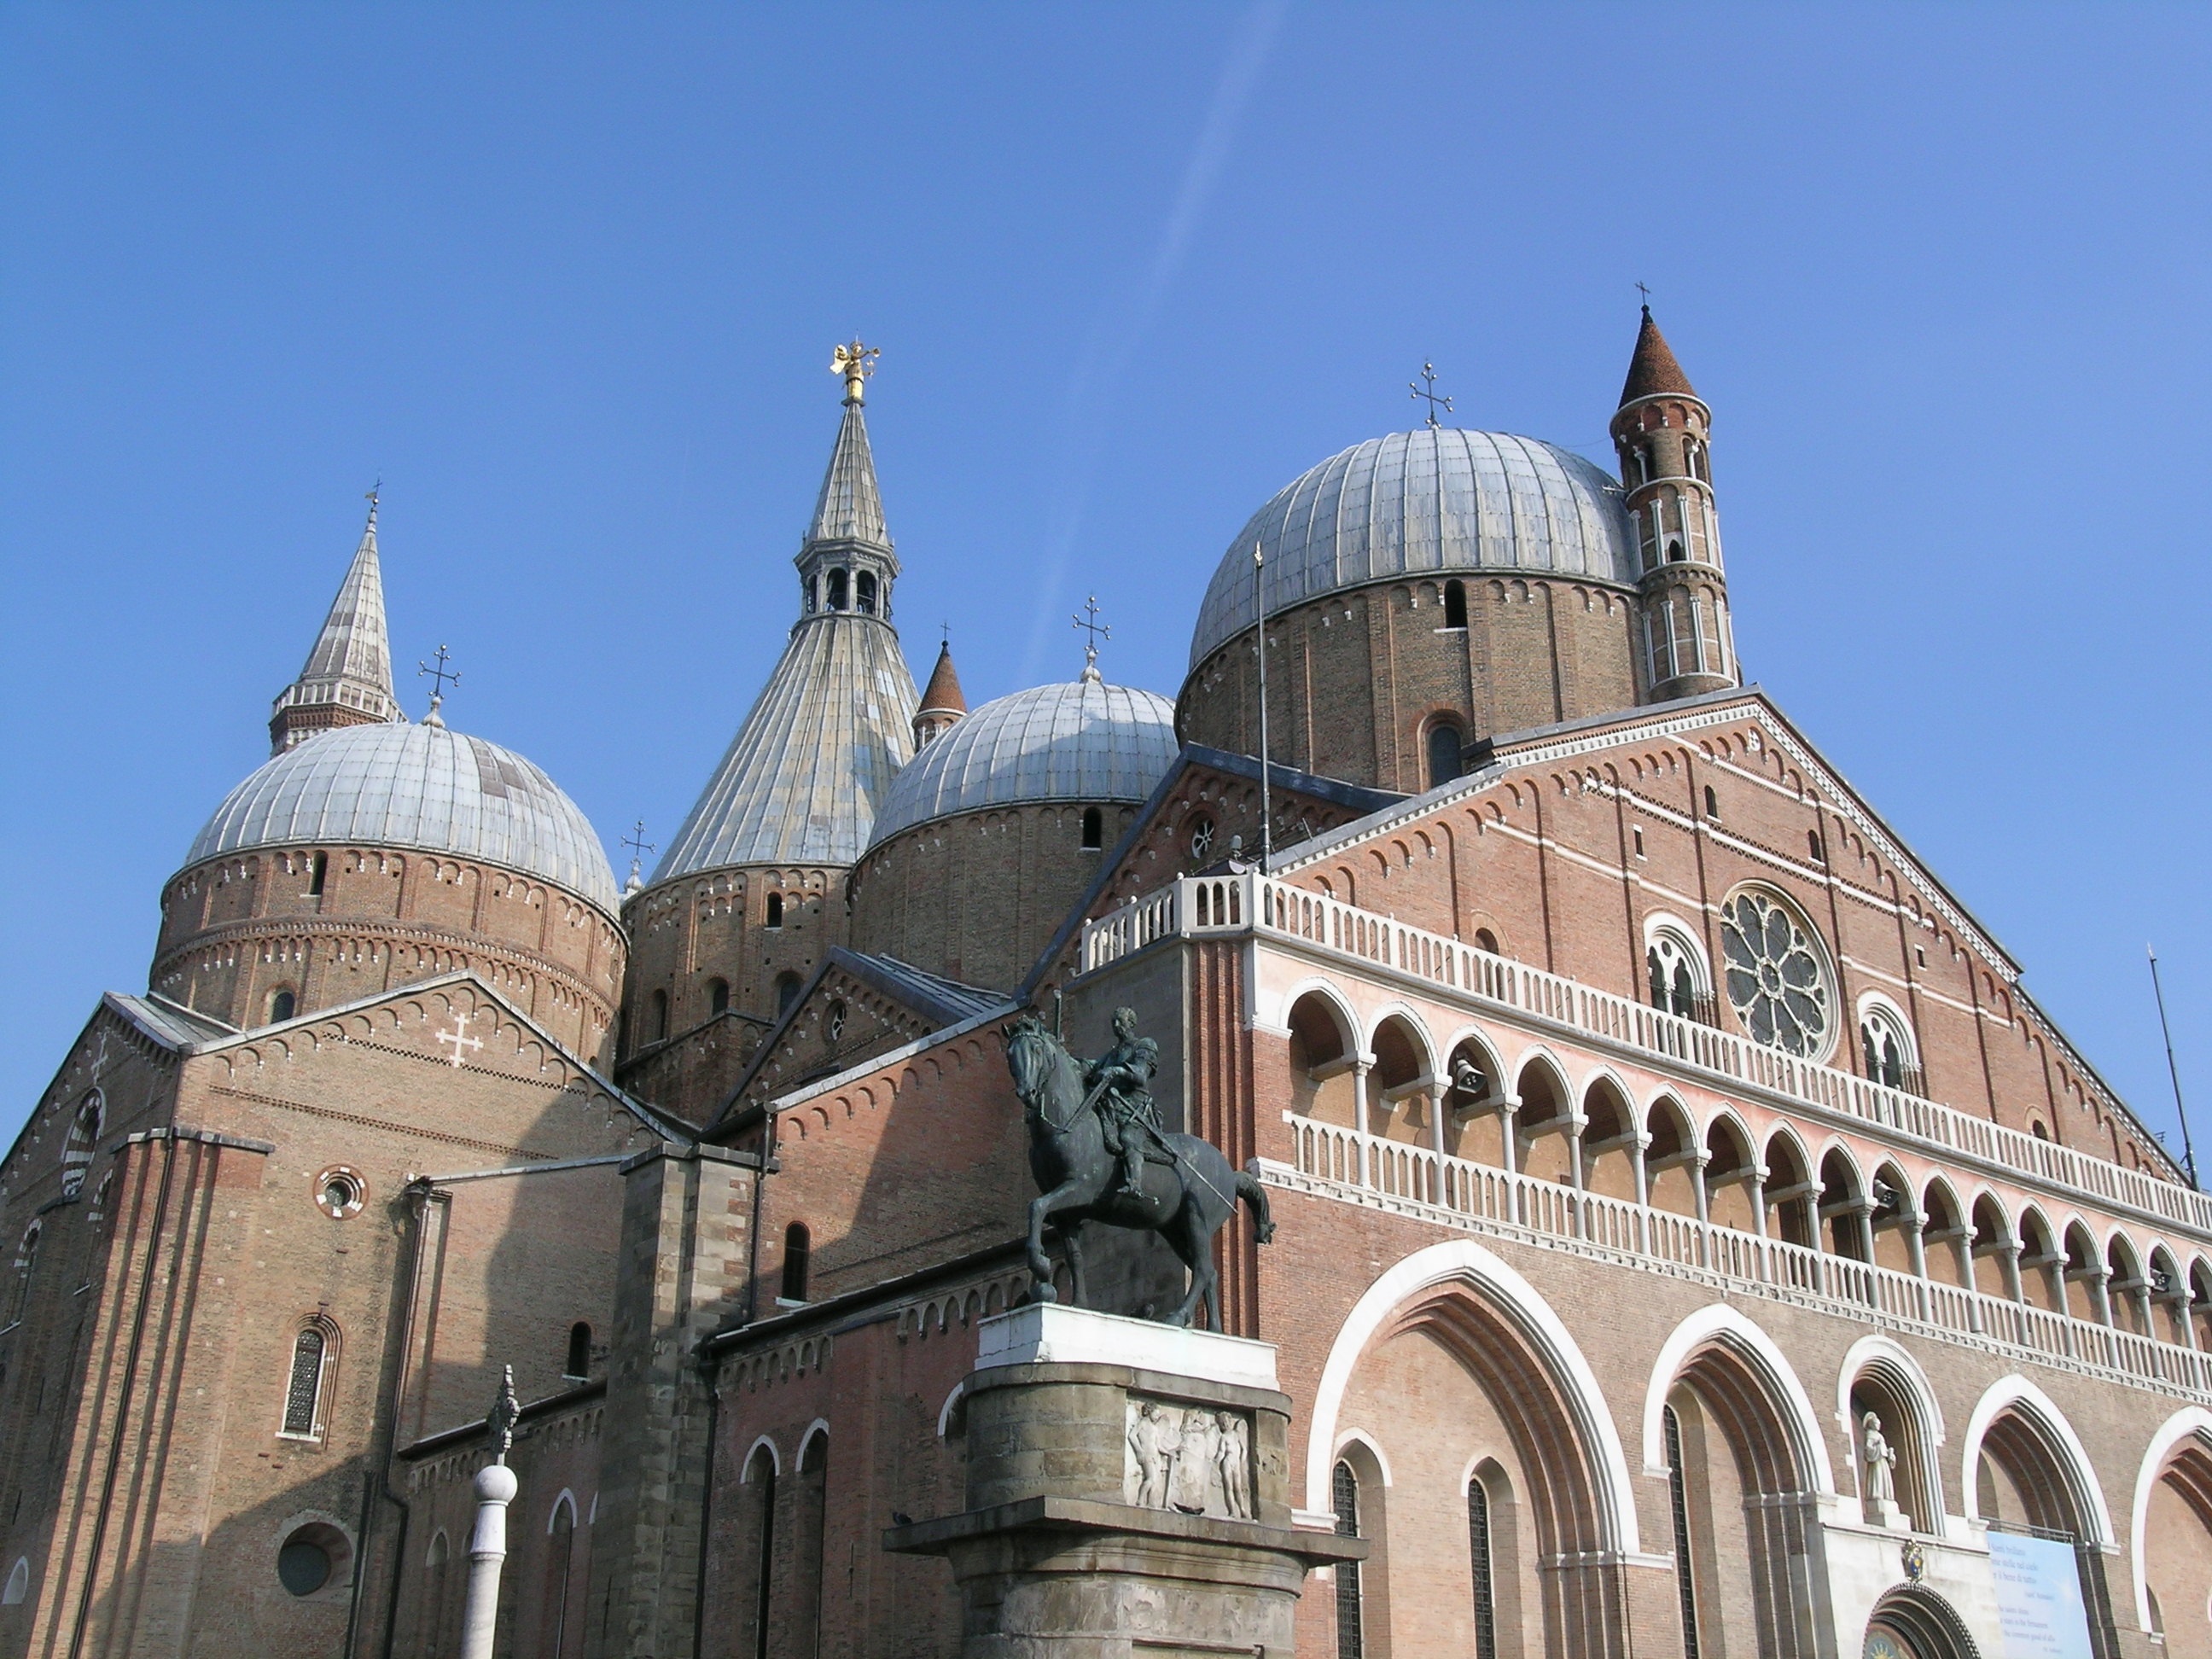
architecture, building, landmark, italy, church, cathedral, place of worship, monastery, veneto, basilica, dome, padova, historic site, church s antonio, byzantine architecture